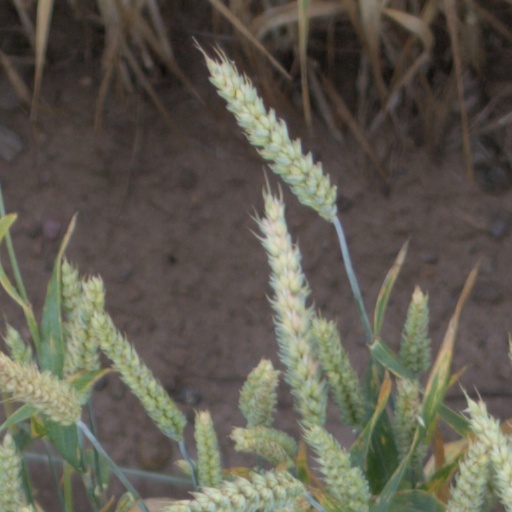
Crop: wheat